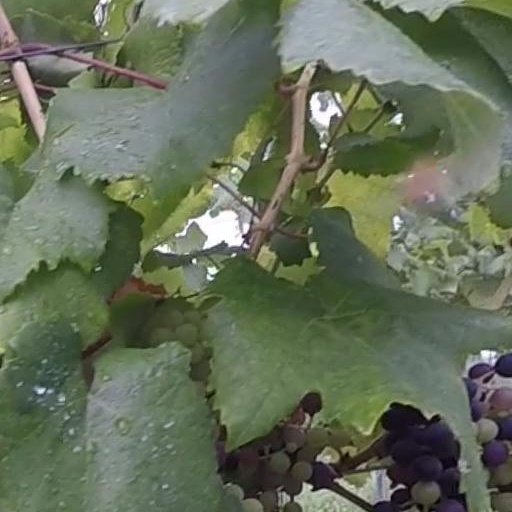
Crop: grape